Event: Nepal Earthquake
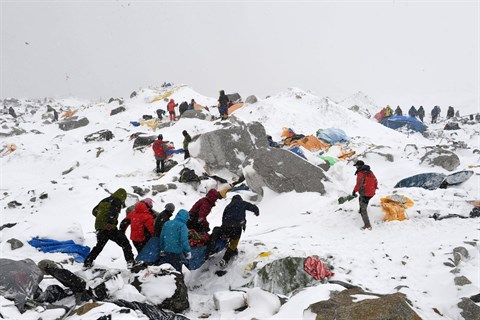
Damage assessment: damage